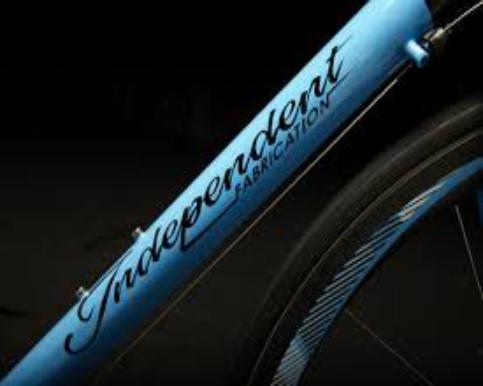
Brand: independent fabrication
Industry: Transportation